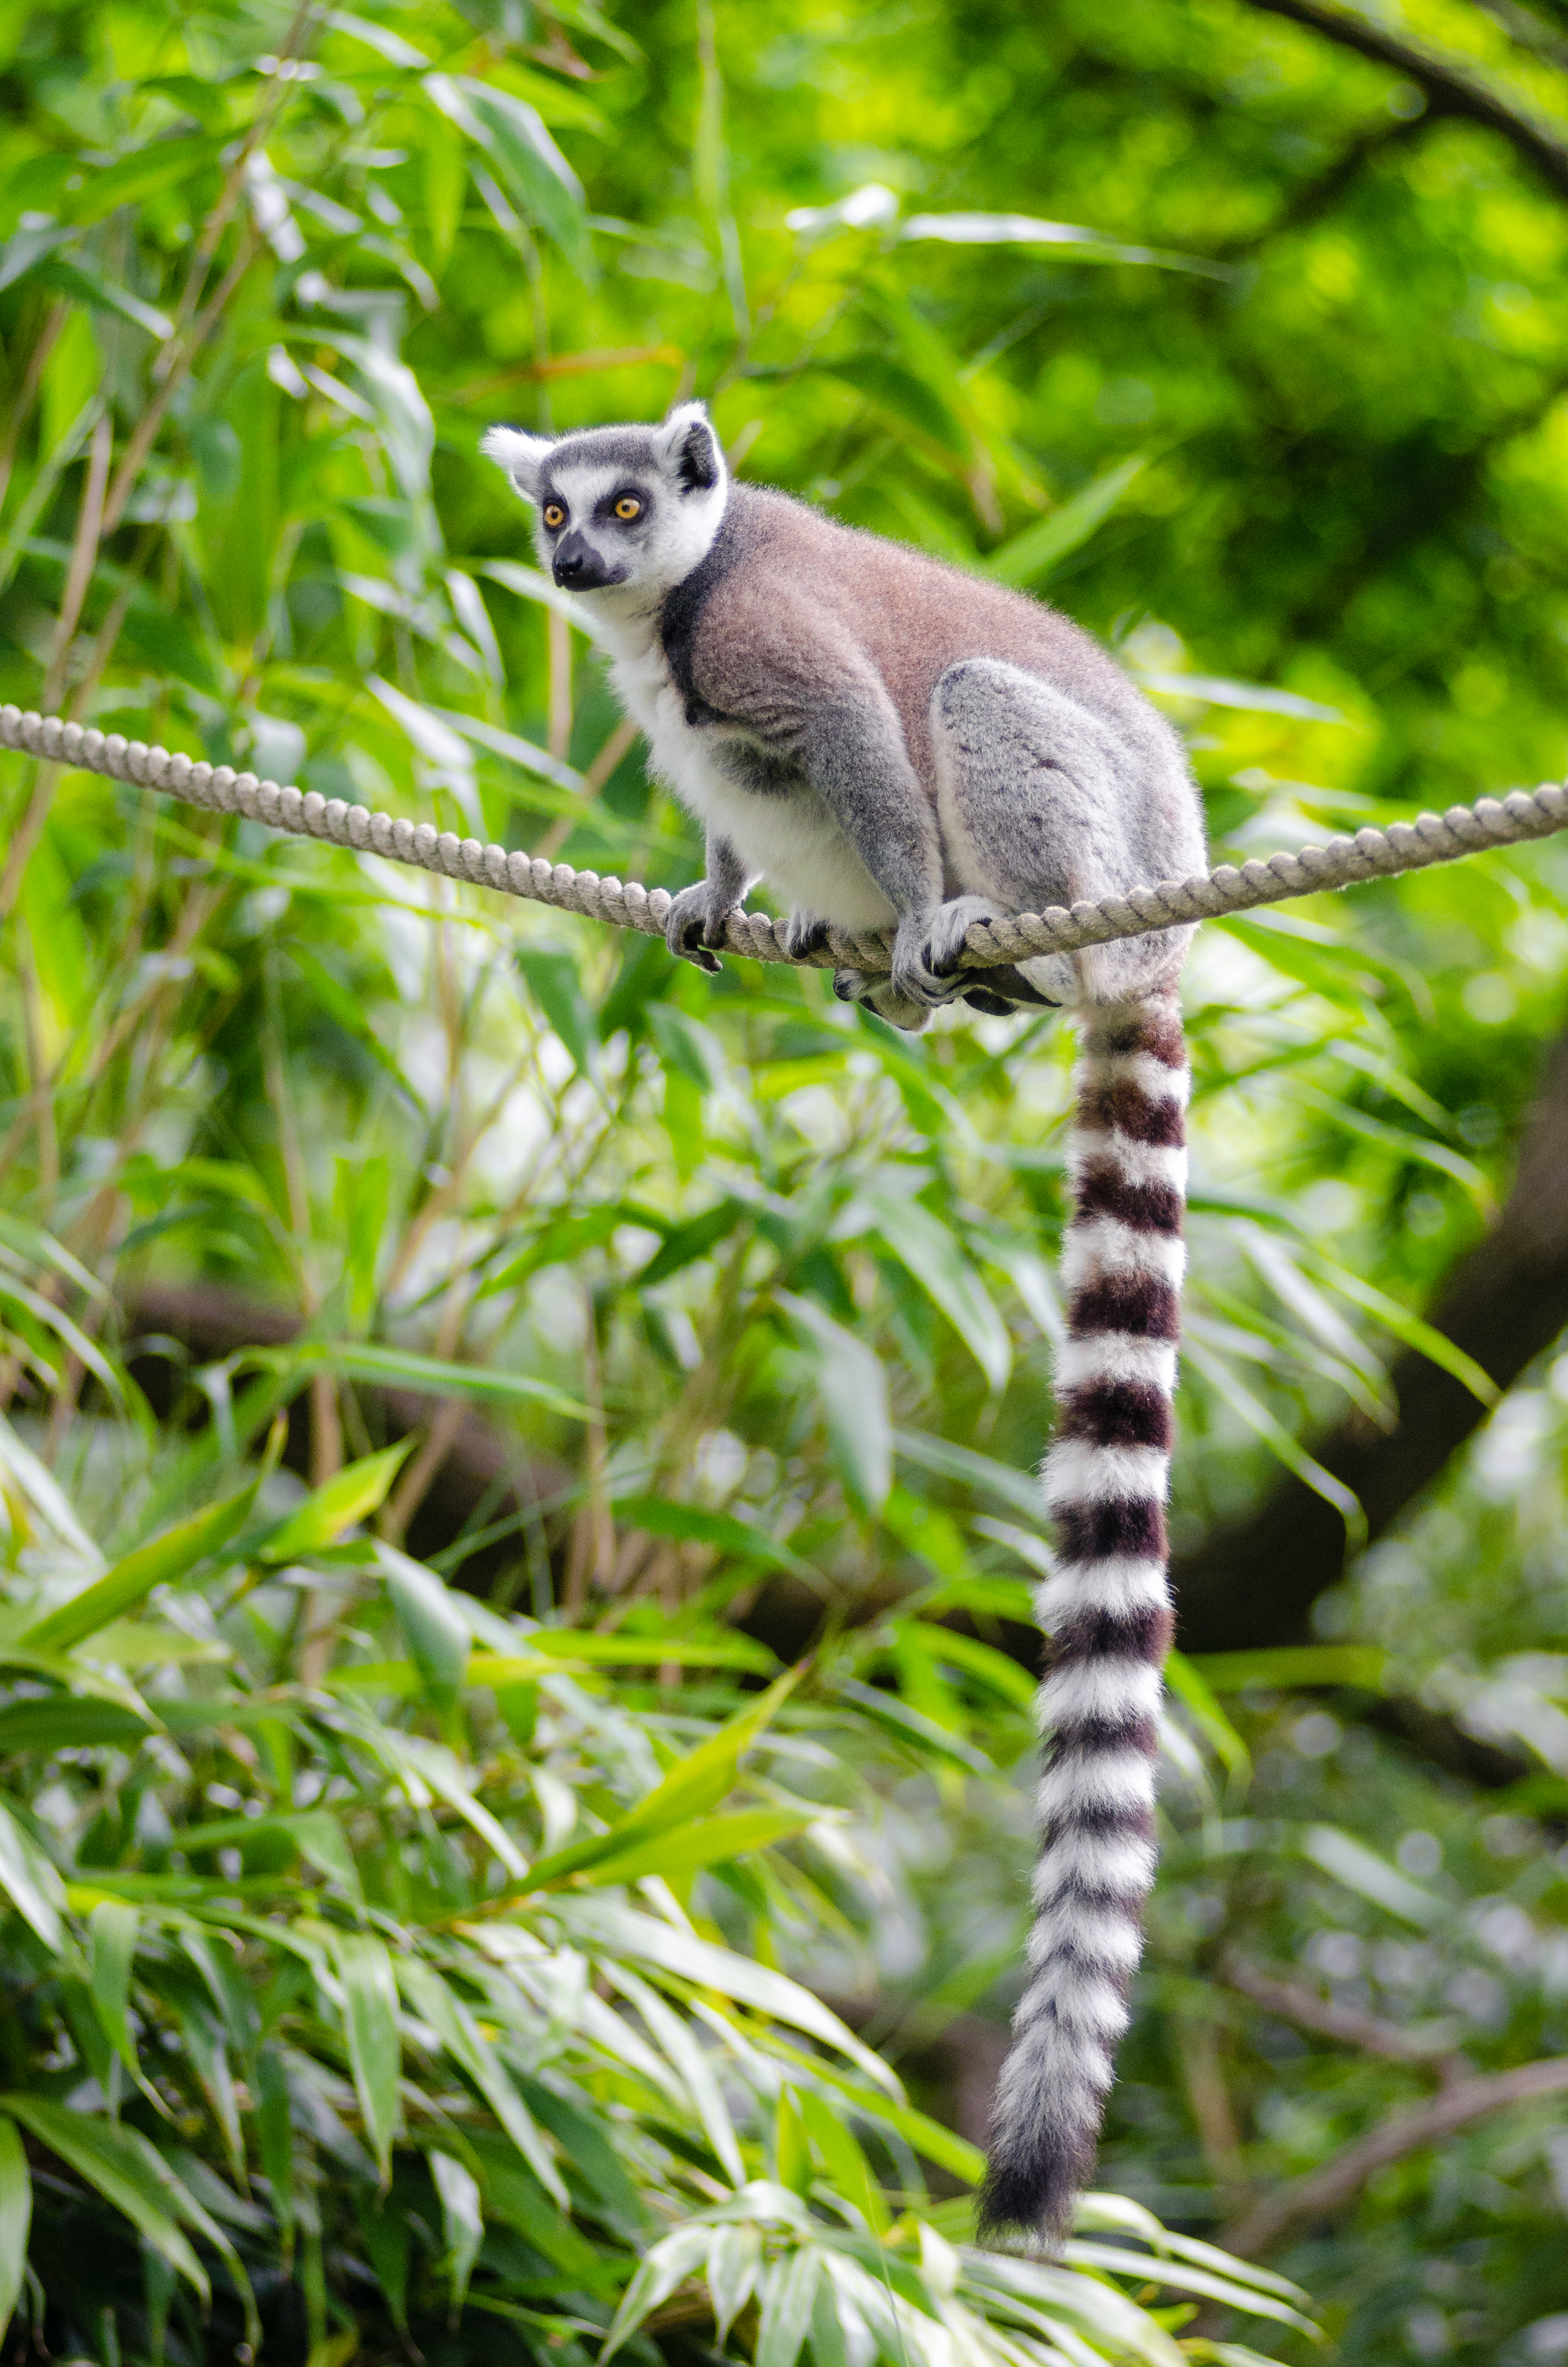
nature, forest, branch, leaf, animal, wildlife, zoo, jungle, mammal, fauna, primate, rainforest, madagascar, vertebrate, habitat, lemur